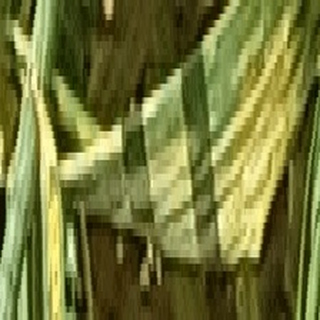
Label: wheat_yellow_rust